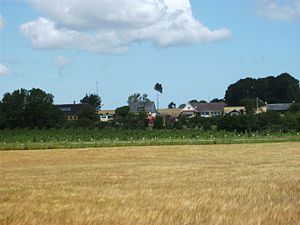
Sløsse
Vingård i Sløsse
Vingård i Sløsse, Lolland
Sløsse er en landsby på det sydøstlige Lolland, beliggende i Guldborgsund Kommune der tilhører Region Sjælland.